The Dictionary of the Belarusian Local Tongue

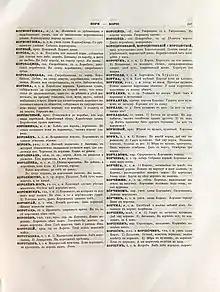
A page from the copy of the Dictionary preserved at the Francis Skaryna Belarusian Library in London, UK

The Dictionary, finished in 1863, was a result of 16 years of scrupulous work by Nasovič. Its forerunner was the unpublished ""Index of Ancient Belarusian Words Selected from the Acts Relating to the History of Western Russia"", with the explanation of approximately 13 thousand words and concepts.